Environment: real
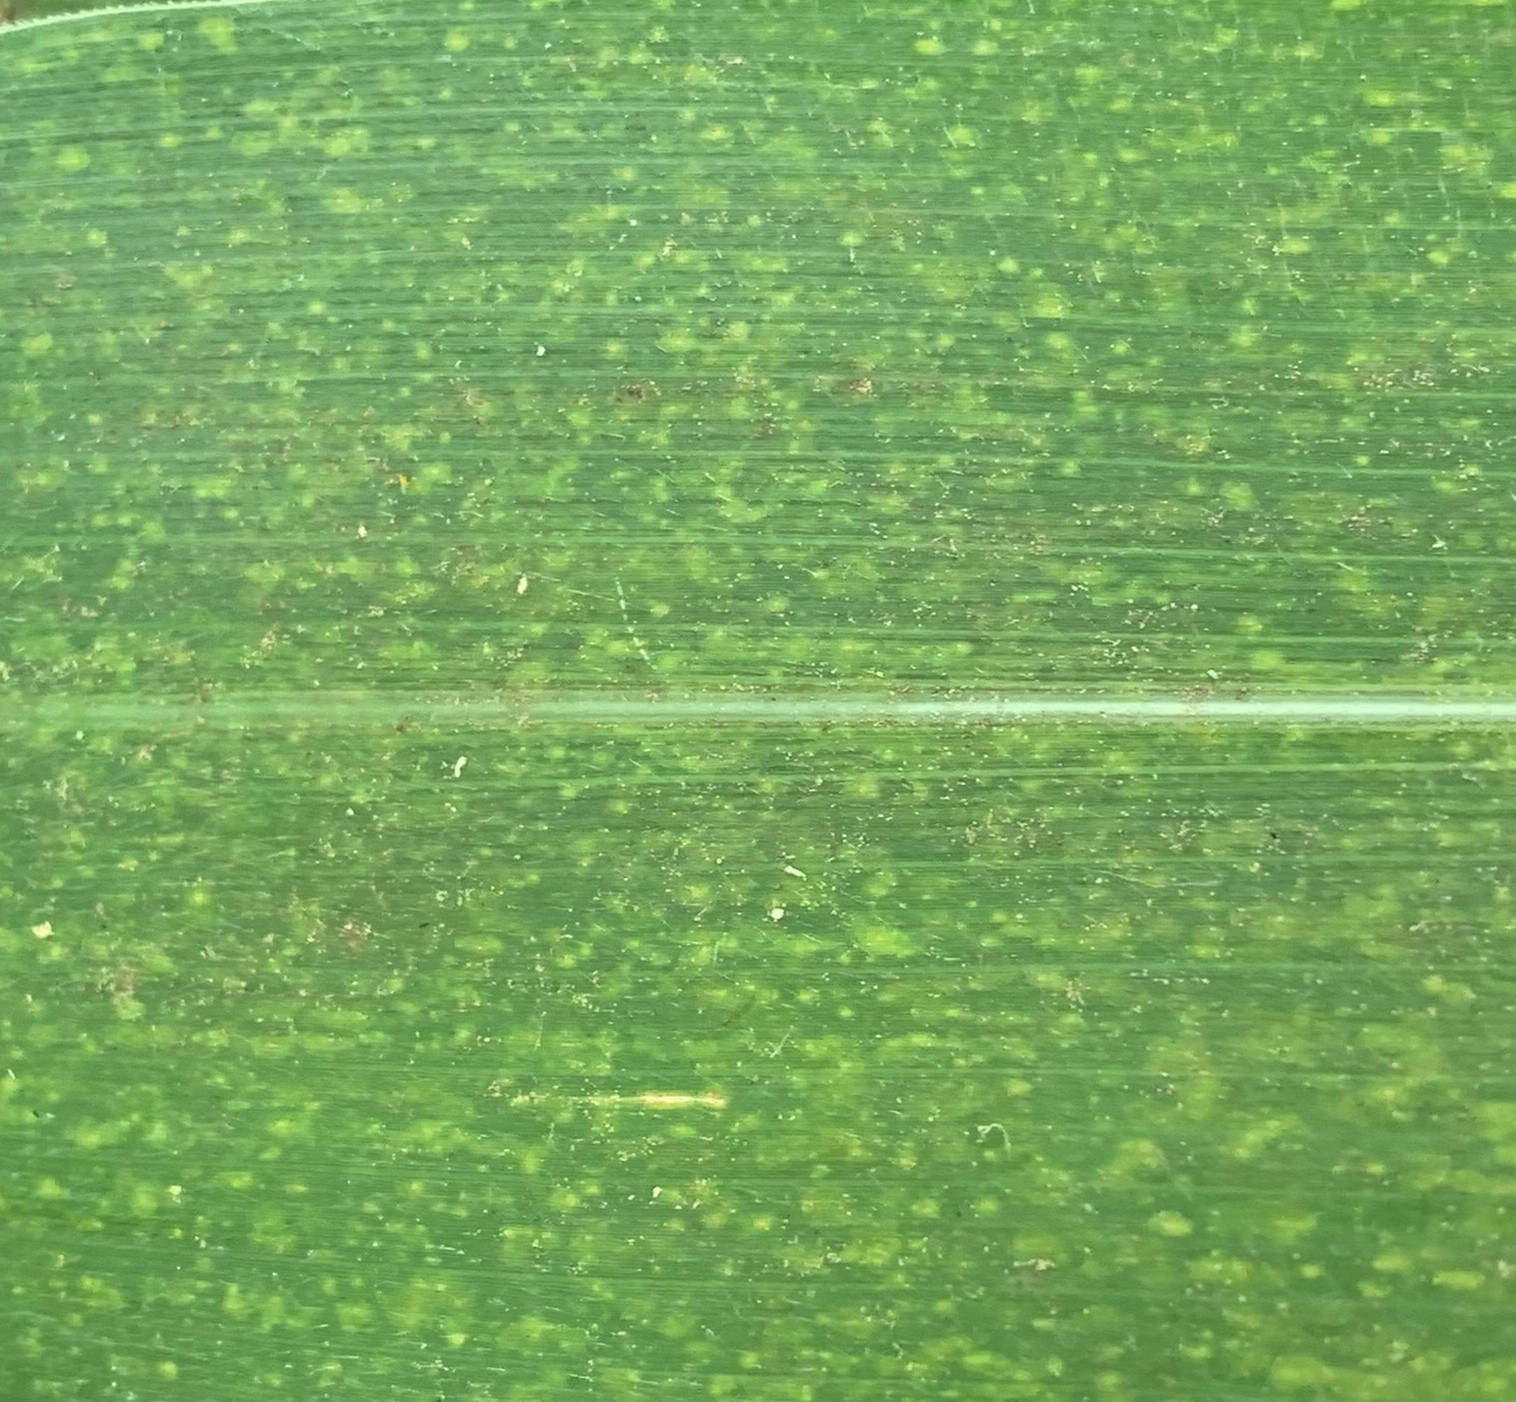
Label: lethal_necrosis